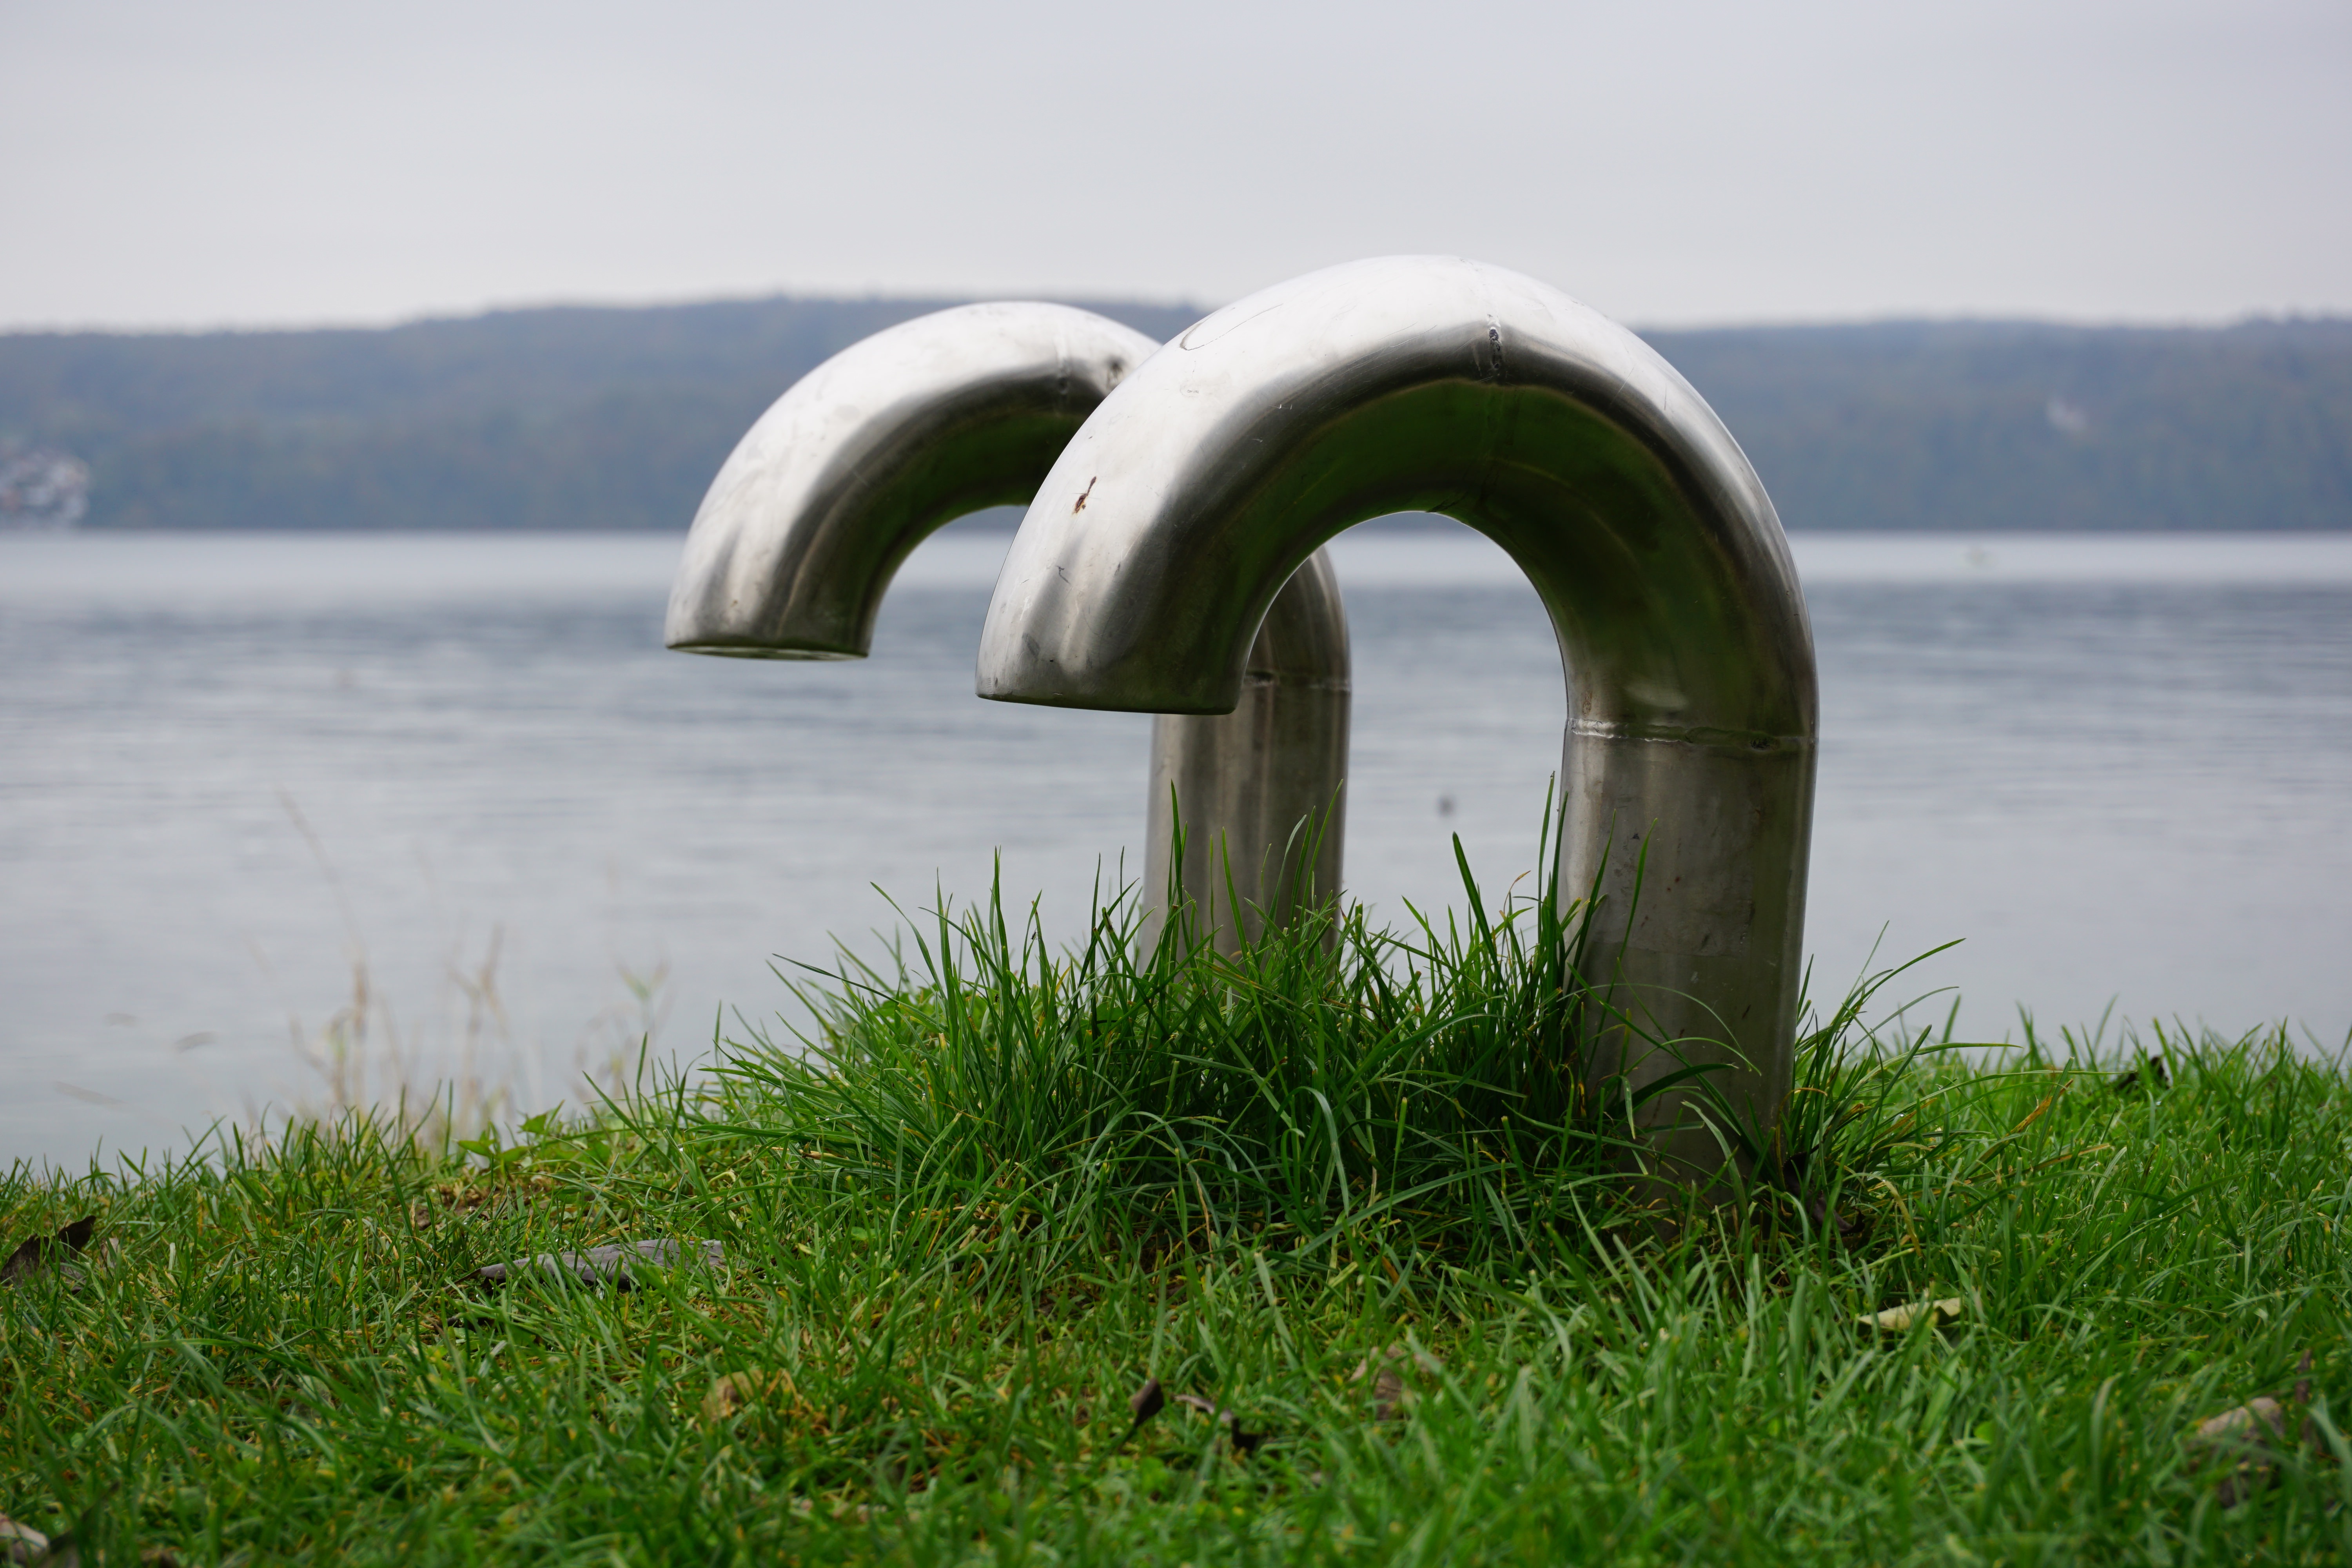
sea, coast, water, grass, morning, tube, wave, lake, green, reflection, metal, end, output, metal tubes, pipe end